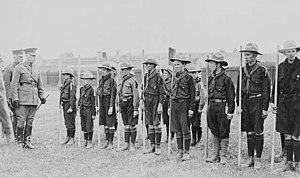
Le brigadier-général E.A. Cruikshank passe en revue un groupe de cadets, probablement un groupe de scouts du Canada. Calgary (Alberta, Canada).